Lewis C. Rockwell

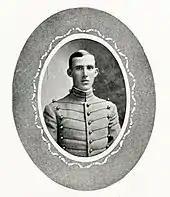
Lewis Cassidy Rockwell at the United States Military Academy, c. 1907

Rockwell was born in Glendale, Ohio, on 23 November 1884, the son of Cecilia Sherman Moulton "née" Little (1861–1919) and Charles Henry Rockwell (1848–1888). His siblings were Frances Sherman Rockwell McLaren (1883–1961) and Charlotte Henrietta Rockwell Lackman (1886–1964). He entered the United States Military Academy in 1903 and on graduating he received his commission as a Second Lieutenant in 1907. Assigned to the Third infantry, he afterwards was transferred to the Tenth infantry, from which he volunteered his services in the Aviation Corps. Regarded as a most careful aviator, Rockwell had received his certificate as a civilian pilot three weeks before the crash.